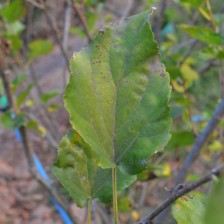
Variety: Kamphaengsaeng42